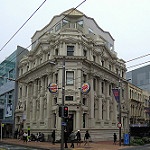
Label: buildings